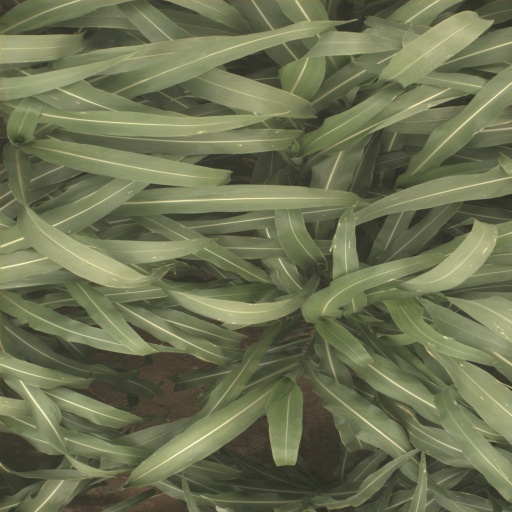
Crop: sorghum